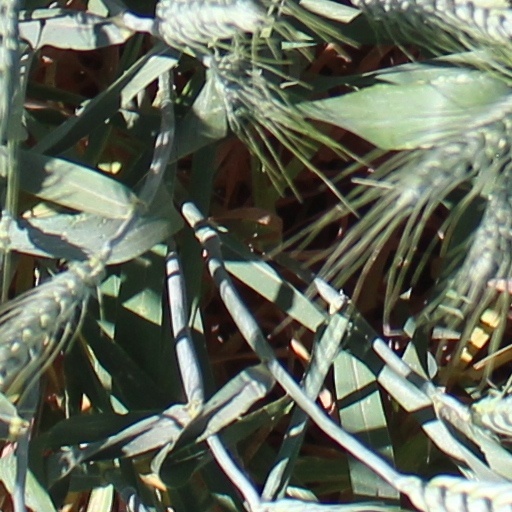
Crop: wheat